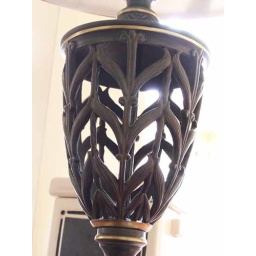
lamp in kitchen